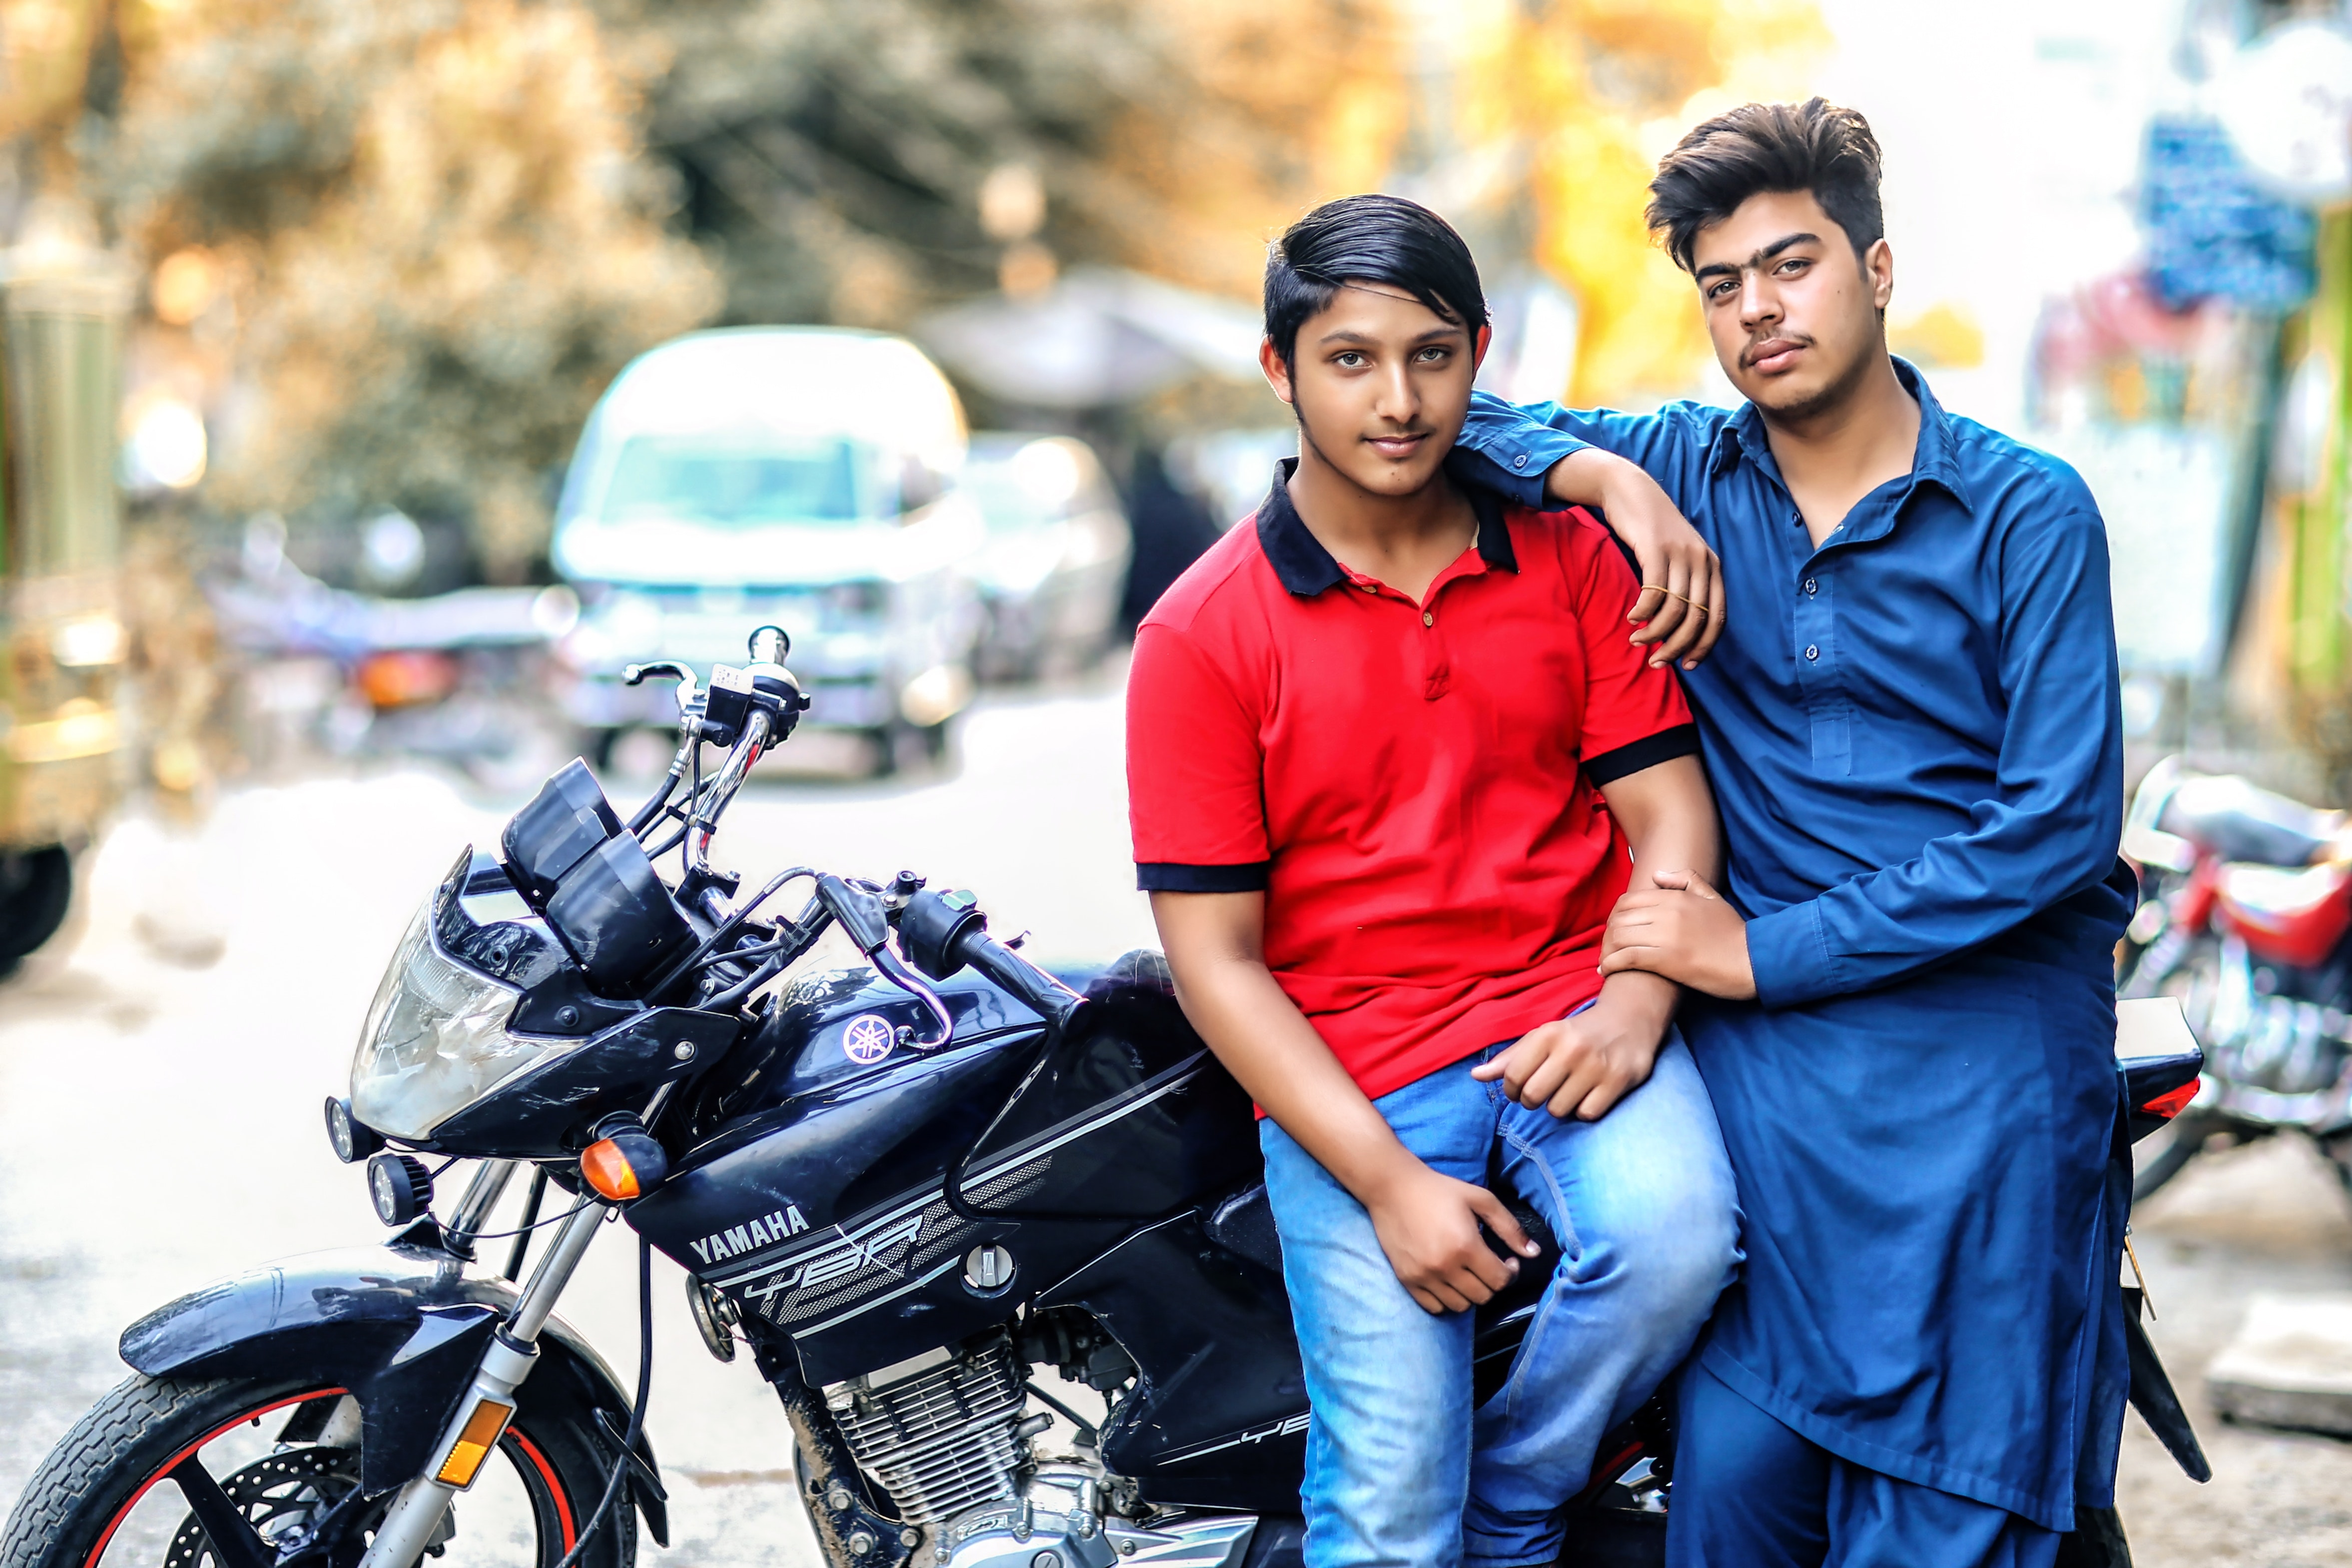
people, vehicle, human, street fashion, motorcycle, smile, photography, car, street, road, vacation